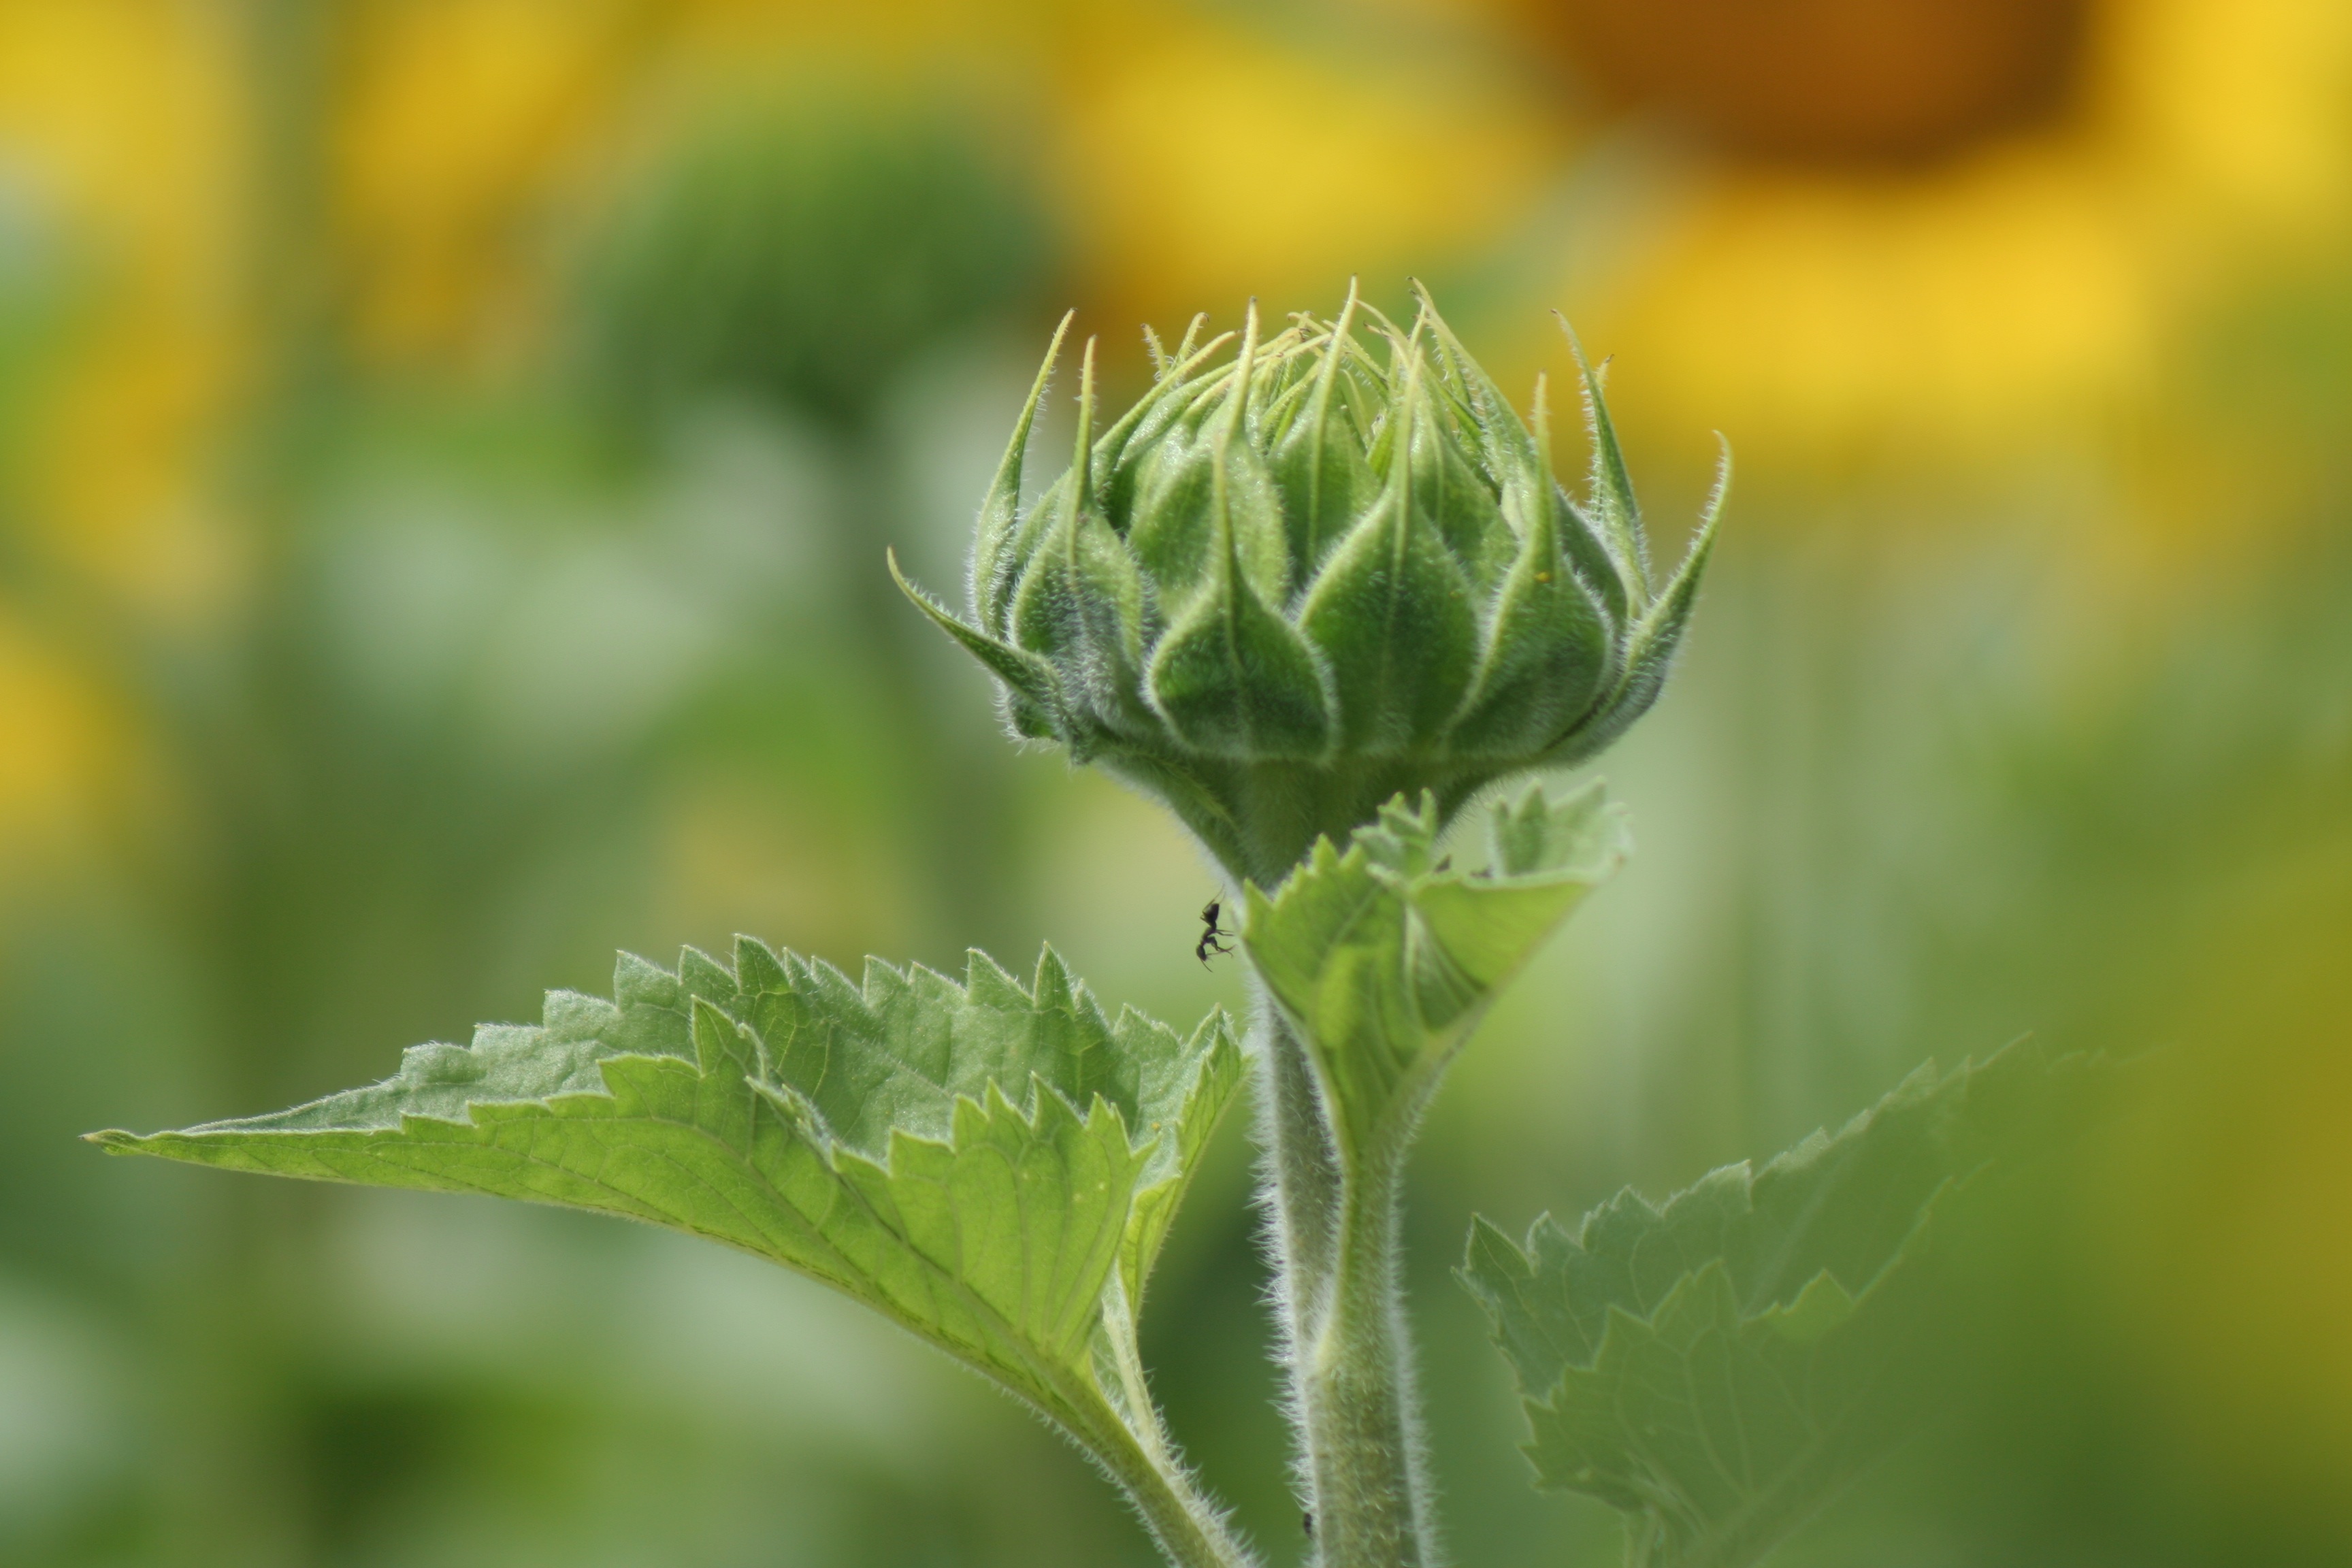
nature, plant, field, photography, meadow, leaf, flower, food, green, produce, vegetable, botany, flora, sunflower, wildflower, close up, thistle, ant, bud, brassica, macro photography, flowering plant, daisy family, annual plant, plant stem, land plant